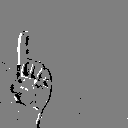
ASL letter: z